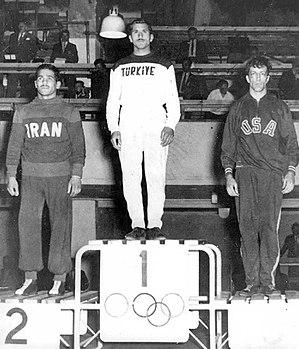
Josiah Henson est un lutteur américain spécialiste de la lutte libre. Il a participé aux Jeux olympiques d'été de 1952 dans la catégorie des poids plume, où il a remporté la médaille de bronze.
Bayram Şit, né en 1930 à Acıpayam et mort le 29 mai 2019 à Ankara, est un lutteur turc spécialiste de la lutte libre.